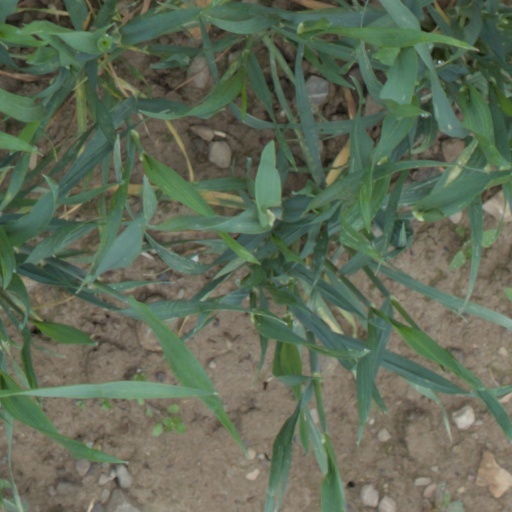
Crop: wheat